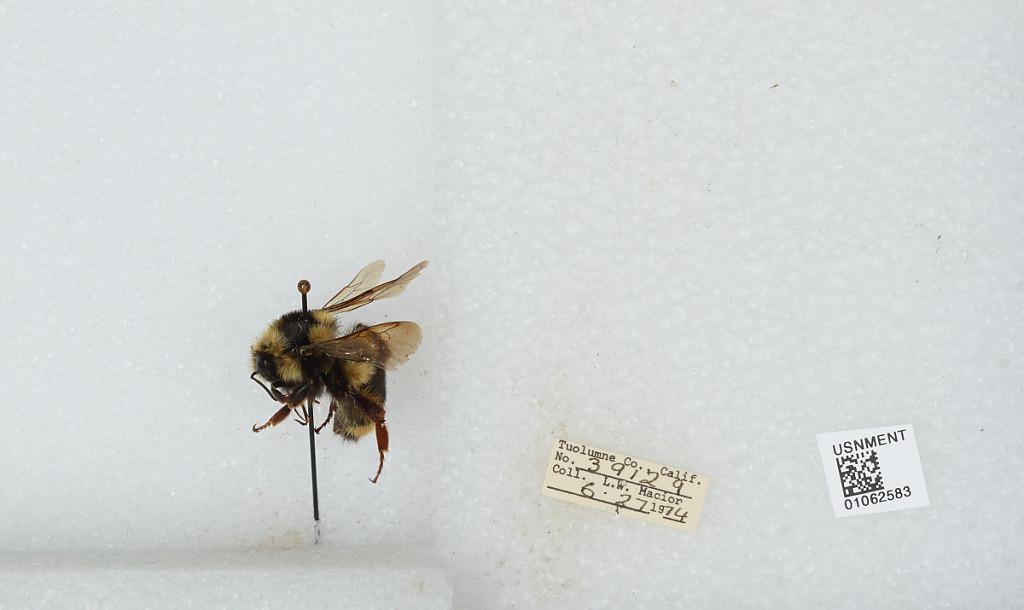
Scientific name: Bombus bifarius nearcticus
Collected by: L. Macior
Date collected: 1974-6-27
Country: United States
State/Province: California
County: Tuolumne
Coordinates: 38.02, -119.93